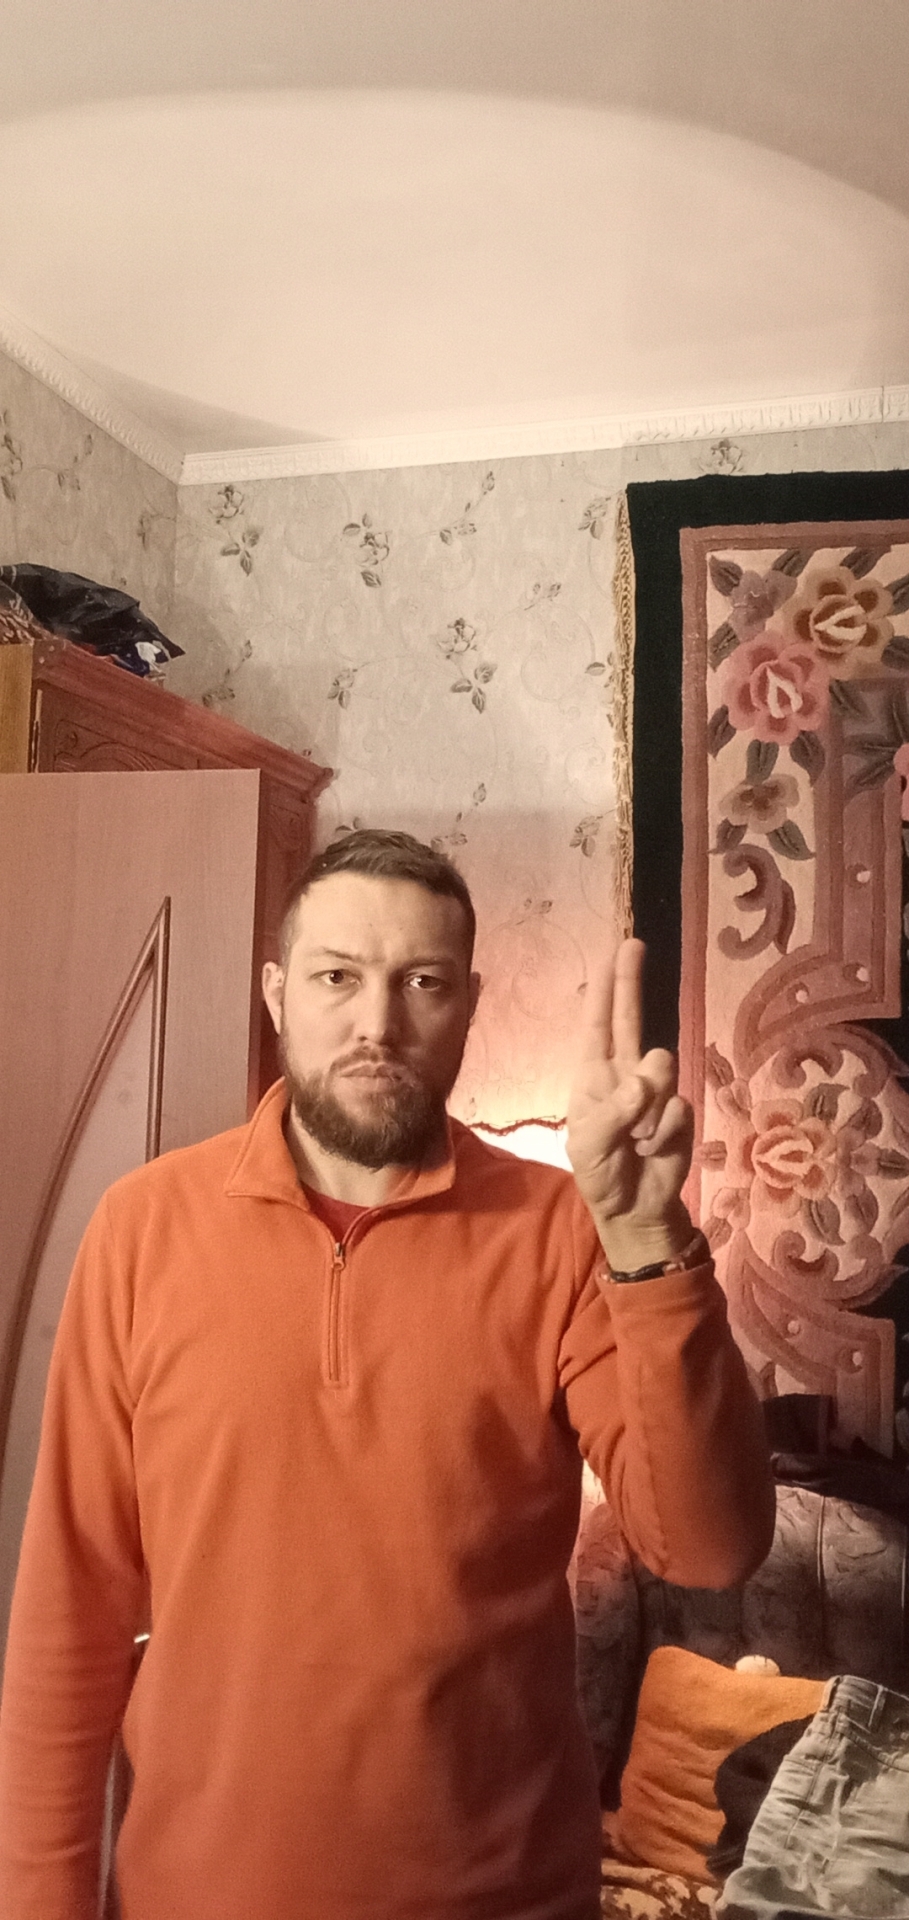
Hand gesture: two_up